New media in Ghana

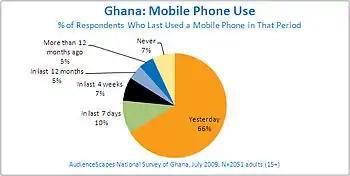

After the completion of all three phases, they took their findings to the Cabinet and Parliament of Ghana in 2003. The recommendations were subsequently approved, which cleared the way for the government to implement several e-learning, e-government and national-based IT initiatives in 2012; the Ghana Open Data Initiative and National Information Technology Agency (NITA) in 2008, as well as a national ICT infrastructure roll-out. This good planning has had a positive effect on the development of ICT-based business and general high ICT usage in Ghana: 2002 – 2005 saw a nearly nine-fold increase in the usage of mobile phones and personal computers, as well as the birth of an Information technology (IT) industry (including call-centers and some computer manufacturing) and industrial technology.